Charles Redmon

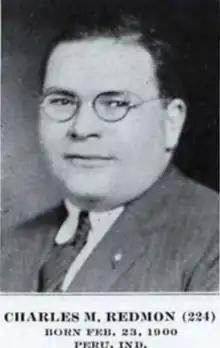

Charles Marion Redmon (February 23, 1900 – April 6, 1939) was an American football and track and field athlete for the University of Chicago.